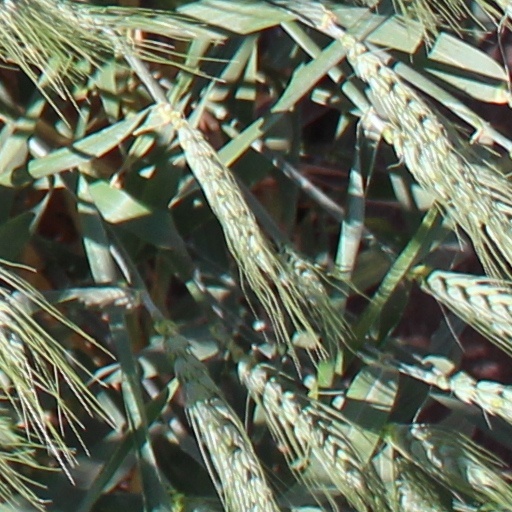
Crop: wheat